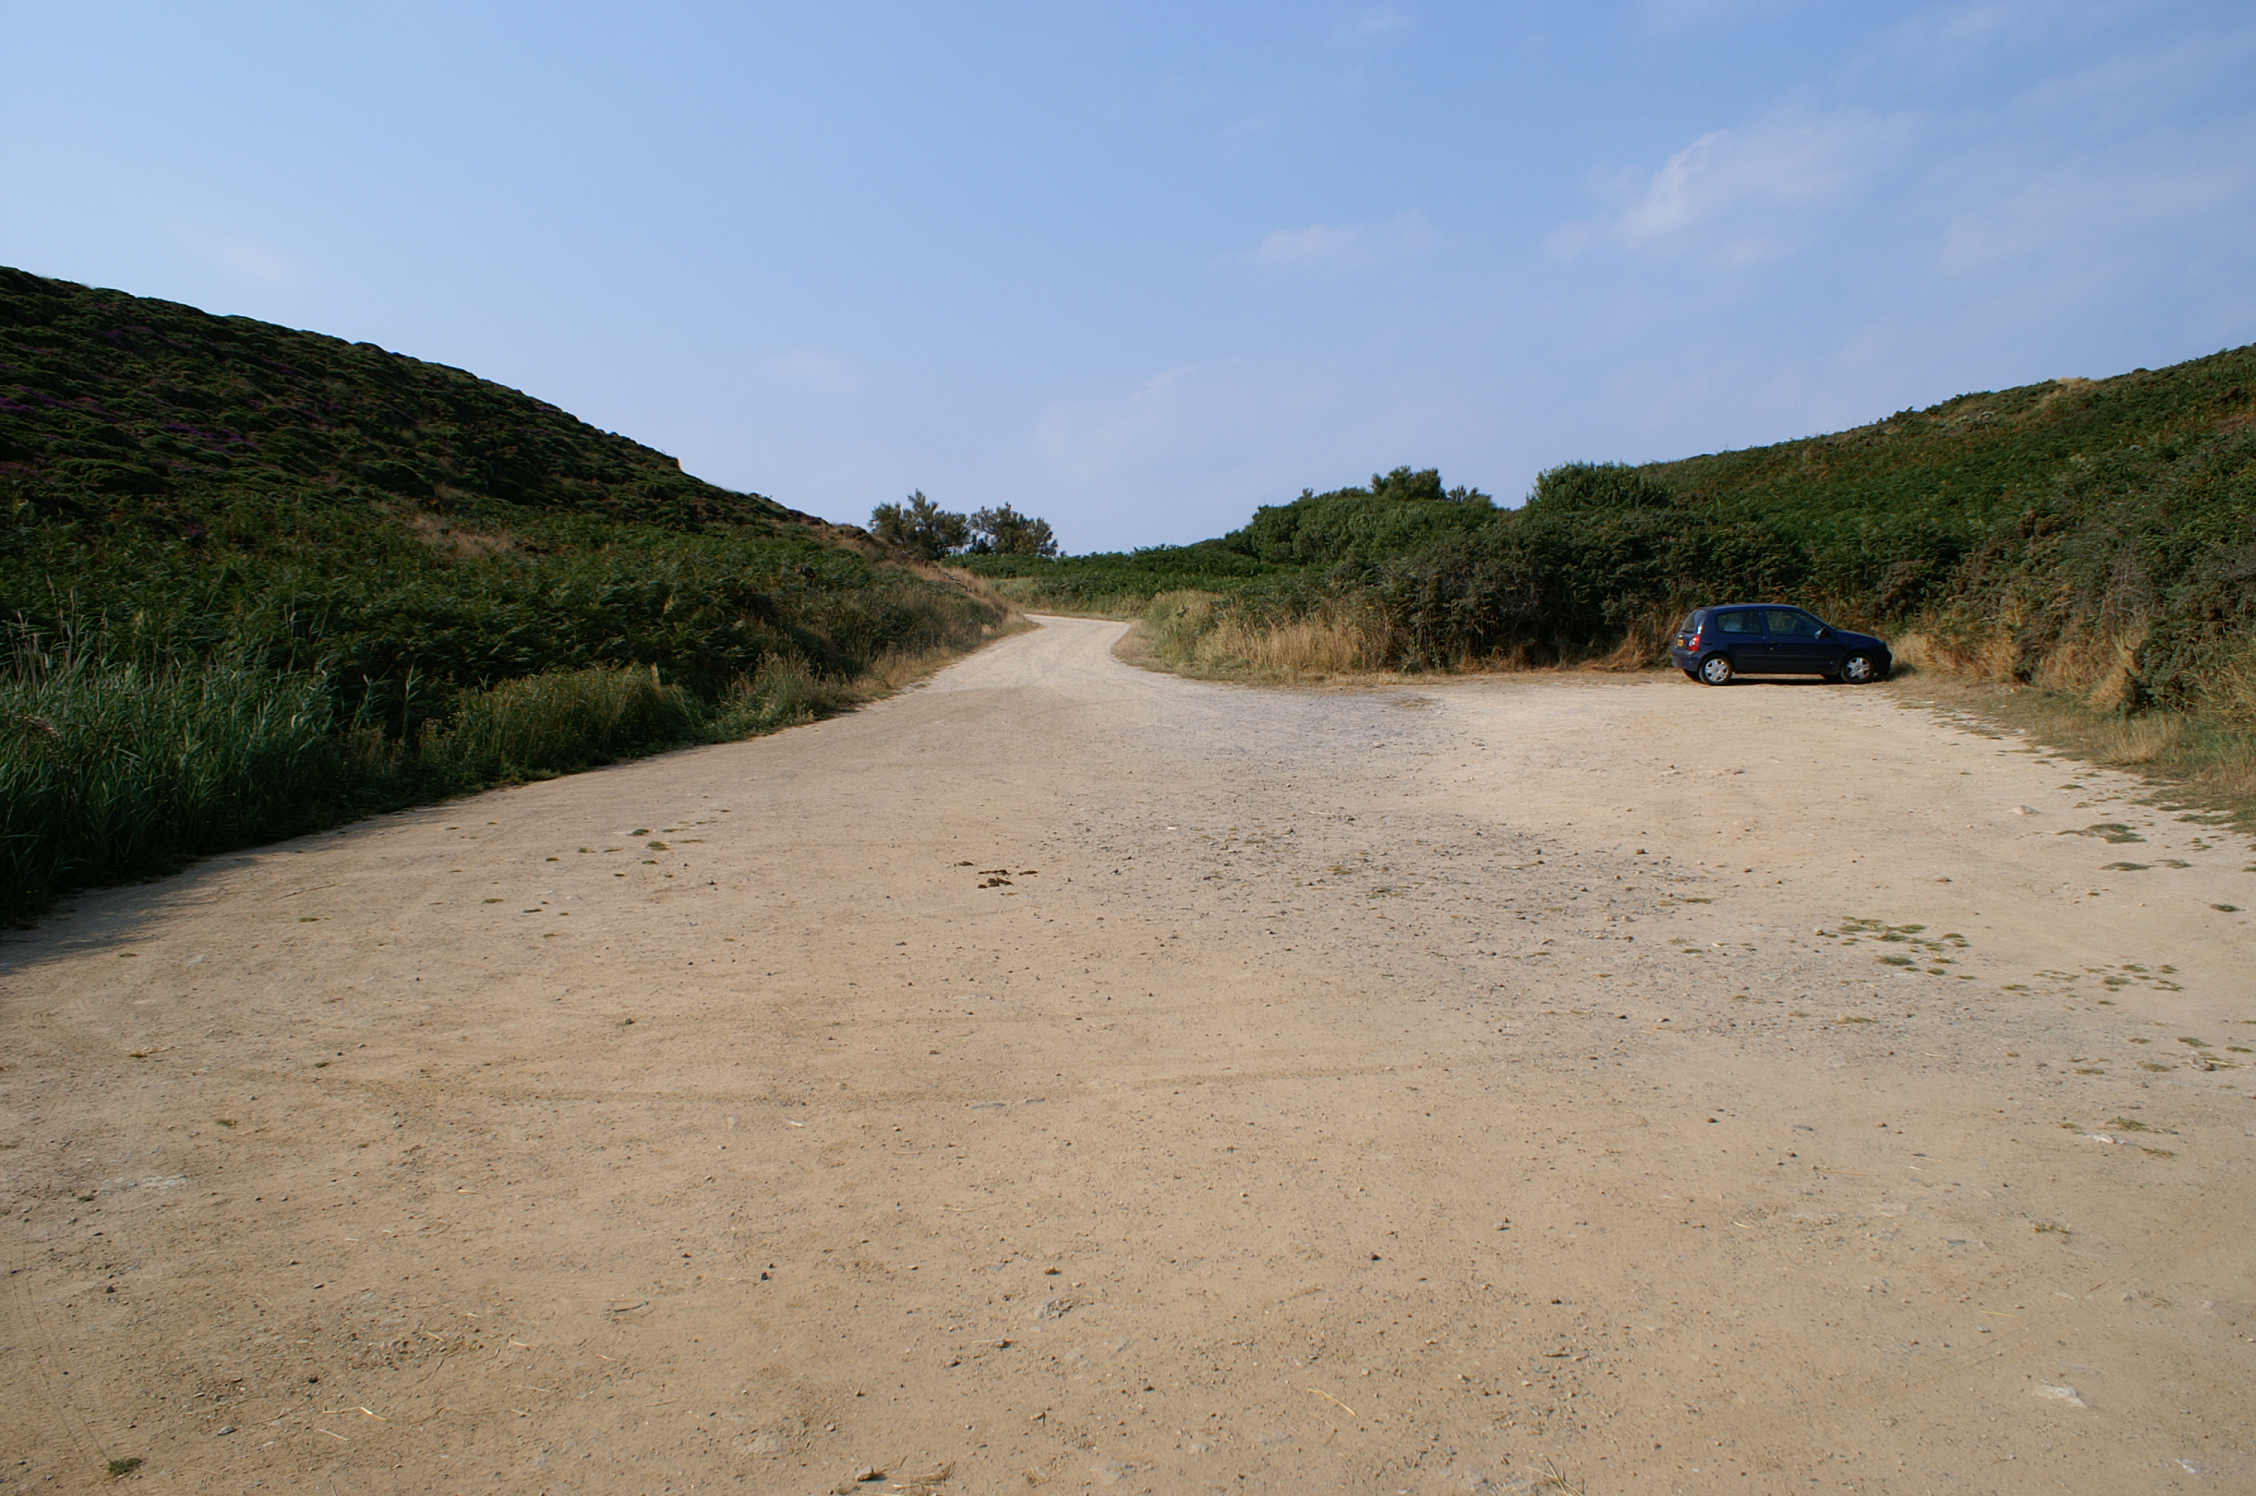
beach, landscape, sea, coast, sand, road, shore, parking, river, dirt road, france, plaza, park, soil, reservoir, terrain, body of water, strand, plage, cool image, infrastructure, playa, praia, bach, habitat, spiaggia, wadi, brittany, bretagne, morbihan, belleile, rand, ranta, kerguelen, strndinni, natural environment